Juno Beach

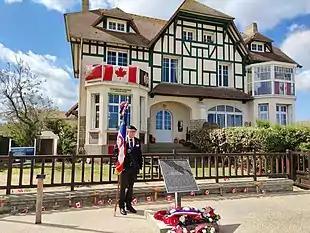
The "Canada House", on Juno Beach, Bernières-sur-Mer, during the 76th anniversary of the D-Day landings.

While the Normandy landings in all five sectors managed to establish footholds in Normandy, many D-Day objectives were not met. The 82nd and 101st US Airborne divisions had suffered many casualties—their landings were scattered all over the dropzones—but had captured Sainte-Mère-Église to the west of Utah. On the Cotentin Peninsula, the American 4th Infantry Division had suffered lighter casualties in securing Utah, and had established a strong bridgehead by the end of D-Day. Omaha had met with less success, as intact defences and high-calibre troops of the 352nd Infantry Division caused more casualties than at any of the other beaches; at one point the attack was going so badly that Lieutenant General Omar Bradley considered withdrawing V Corps from the beaches. A second wave of attacks breached the coastal defences, but could only push inland by nightfall. To the west of Juno, the British 50th (Northumbrian) Infantry Division encountered only light resistance, and succeeded in advancing inland and creating a continuous front with Juno (though not with Omaha) with only 413 casualties. To their east, the British 3rd Infantry Division established a foothold on Sword. Counter-attacks by the 21st Panzer Division in the afternoon prevented the 3rd Infantry Division from capturing Caen and from making contact with the 3rd Canadian Infantry division on Juno. The counter-attack failed to drive the British into the sea.